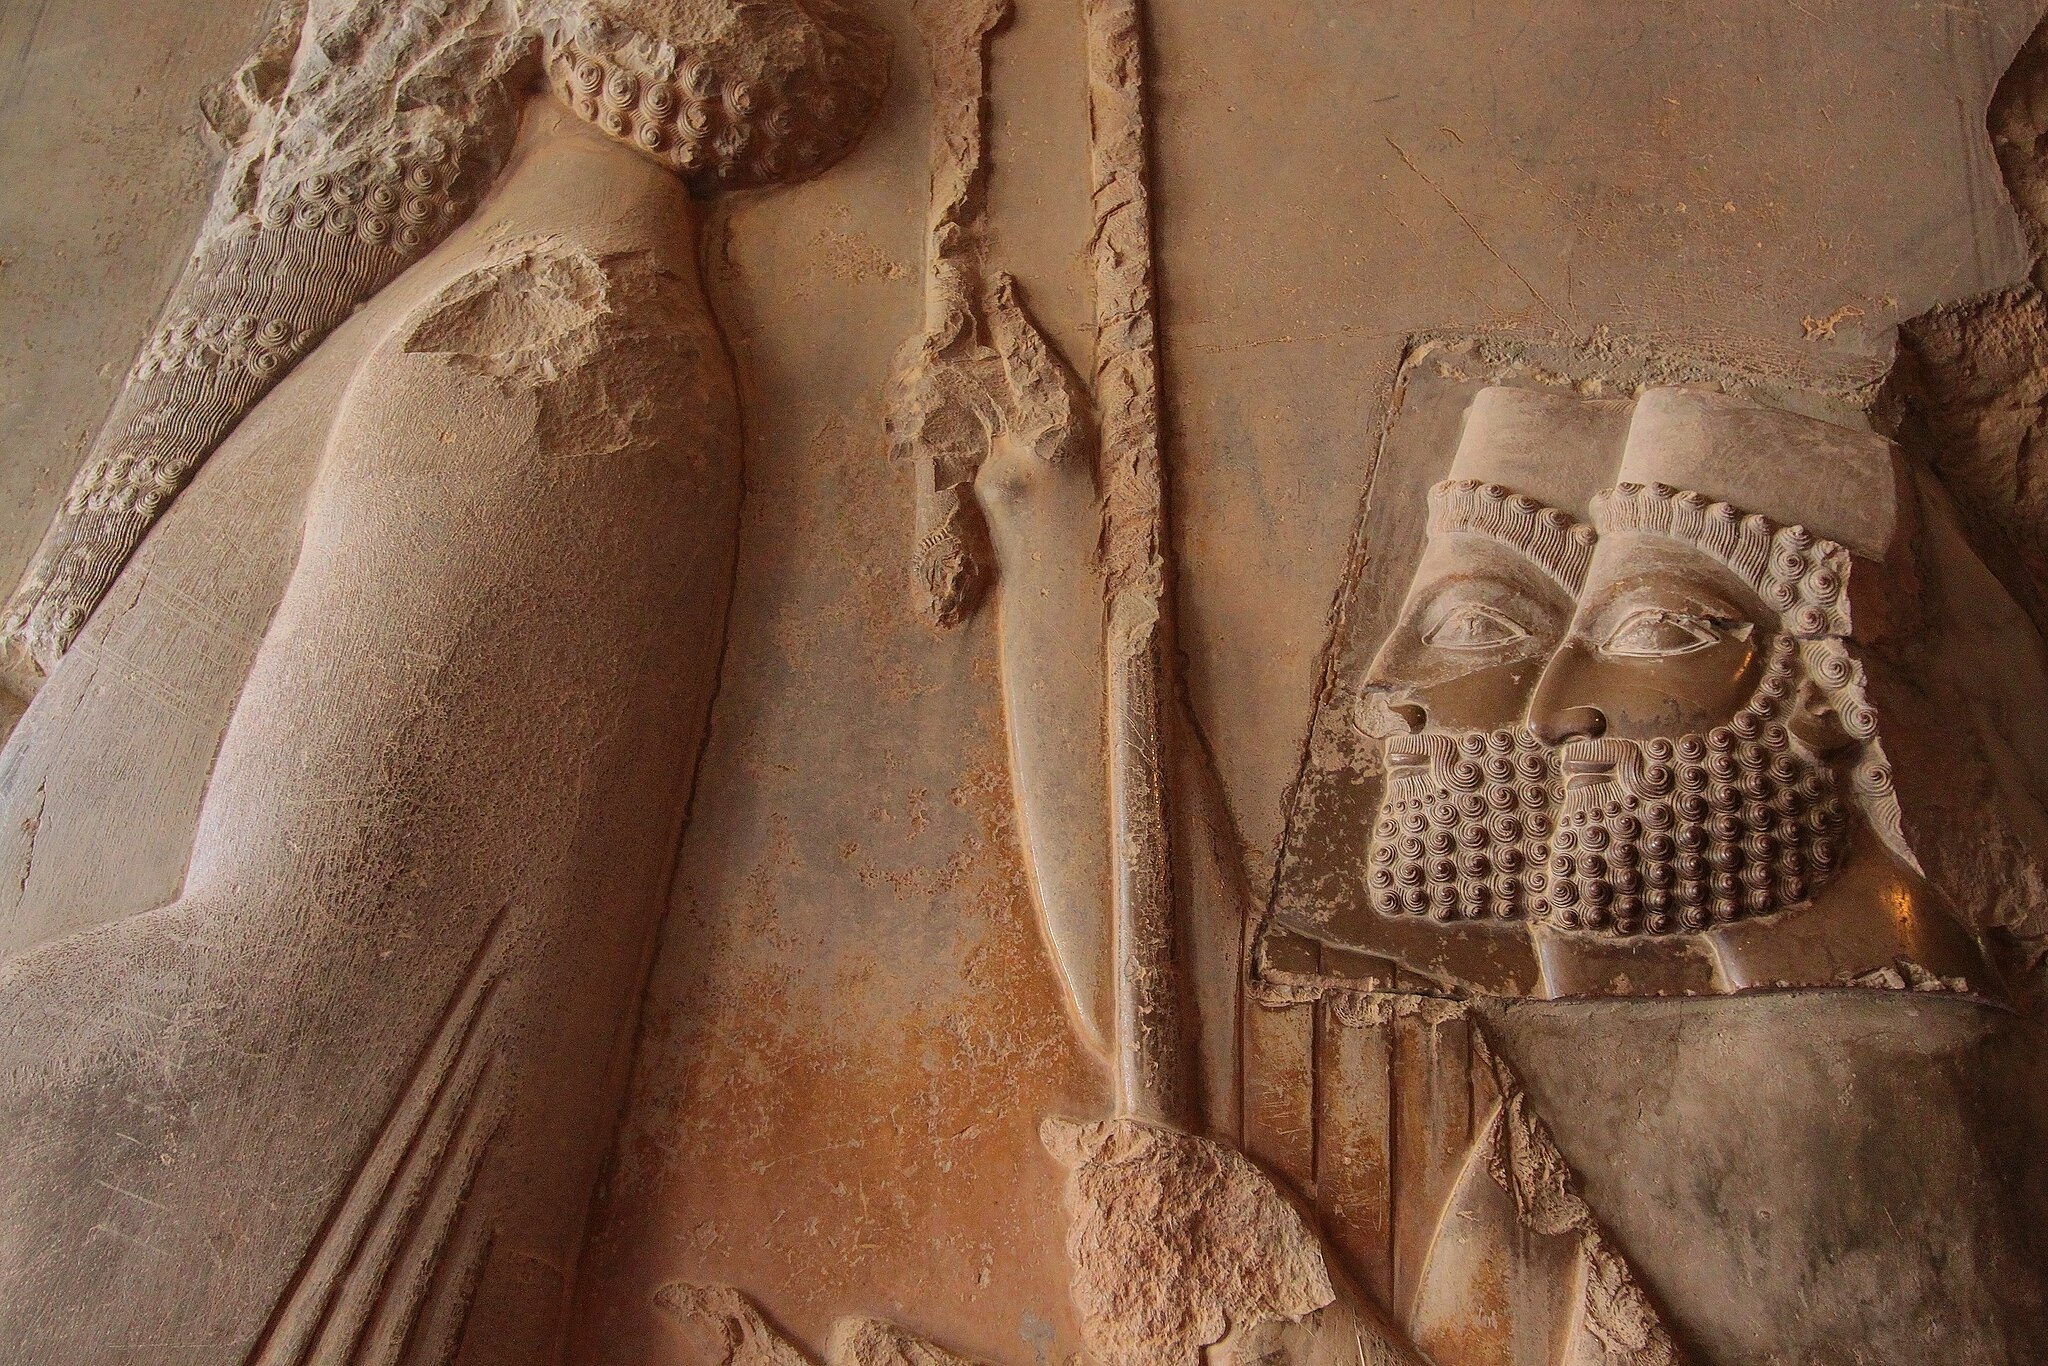
Title: Persepolis تخت جمشید 27
Description: Persepolis was the ceremonial capital of the Achaemenid Empire (ca. 550–330 BC). It is situated 60 km northeast of the city of Shiraz in Fars Province, Iran
Date: 2009-07-14 02:35:31
Categories: Taken with Canon EOS 500D, Self-published work, Images with extracted images, Files with coordinates missing SDC location of creation, Reliefs of Achaemenid warriors in Persepolis, 2009 in Persepolis, Photographs by Mostafa Meraji, Aesthetics of Iran, Reliefs of audience scene in Persepolis